Teenage Millionaire

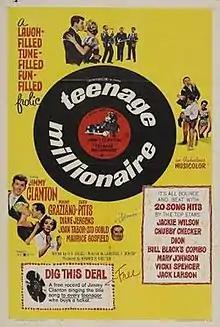
Theatrical release poster

Teenage Millionaire is a 1961 American comedy film directed by Lawrence Doheny and written by Lawrence Doheny and Harry Spalding. The film stars Jimmy Clanton, Rocky Graziano, ZaSu Pitts, Diane Jergens, Valerie Ziegler, Cheyenne Boyer, Gloria ProsserMaurice Gosfield and Eileen O'Neill. The film was released on August 17, 1961, by United Artists.